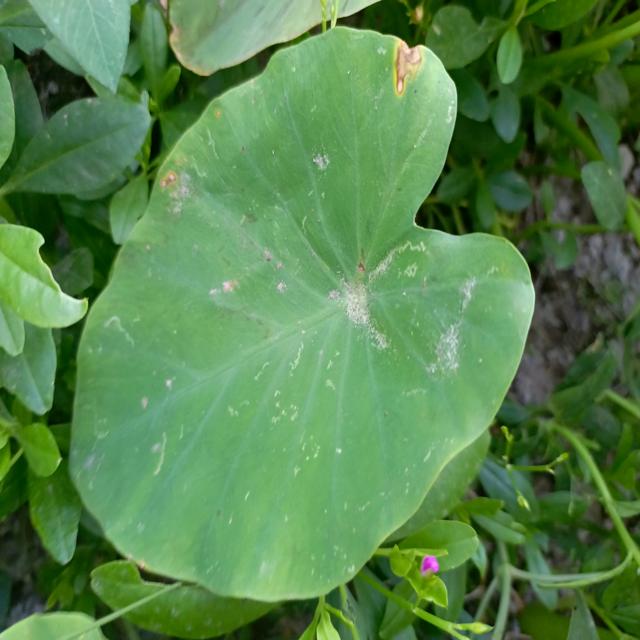
Label: Early_Blight